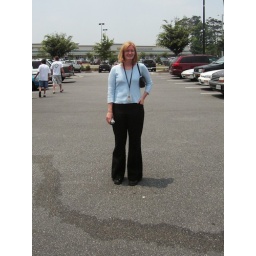
road trip day two ~ mary in VA beach